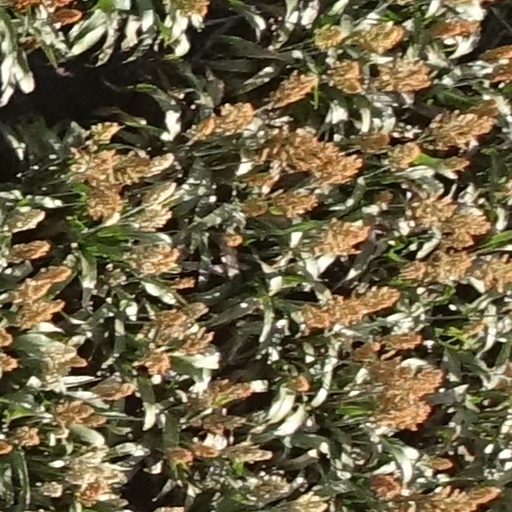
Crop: sorghum